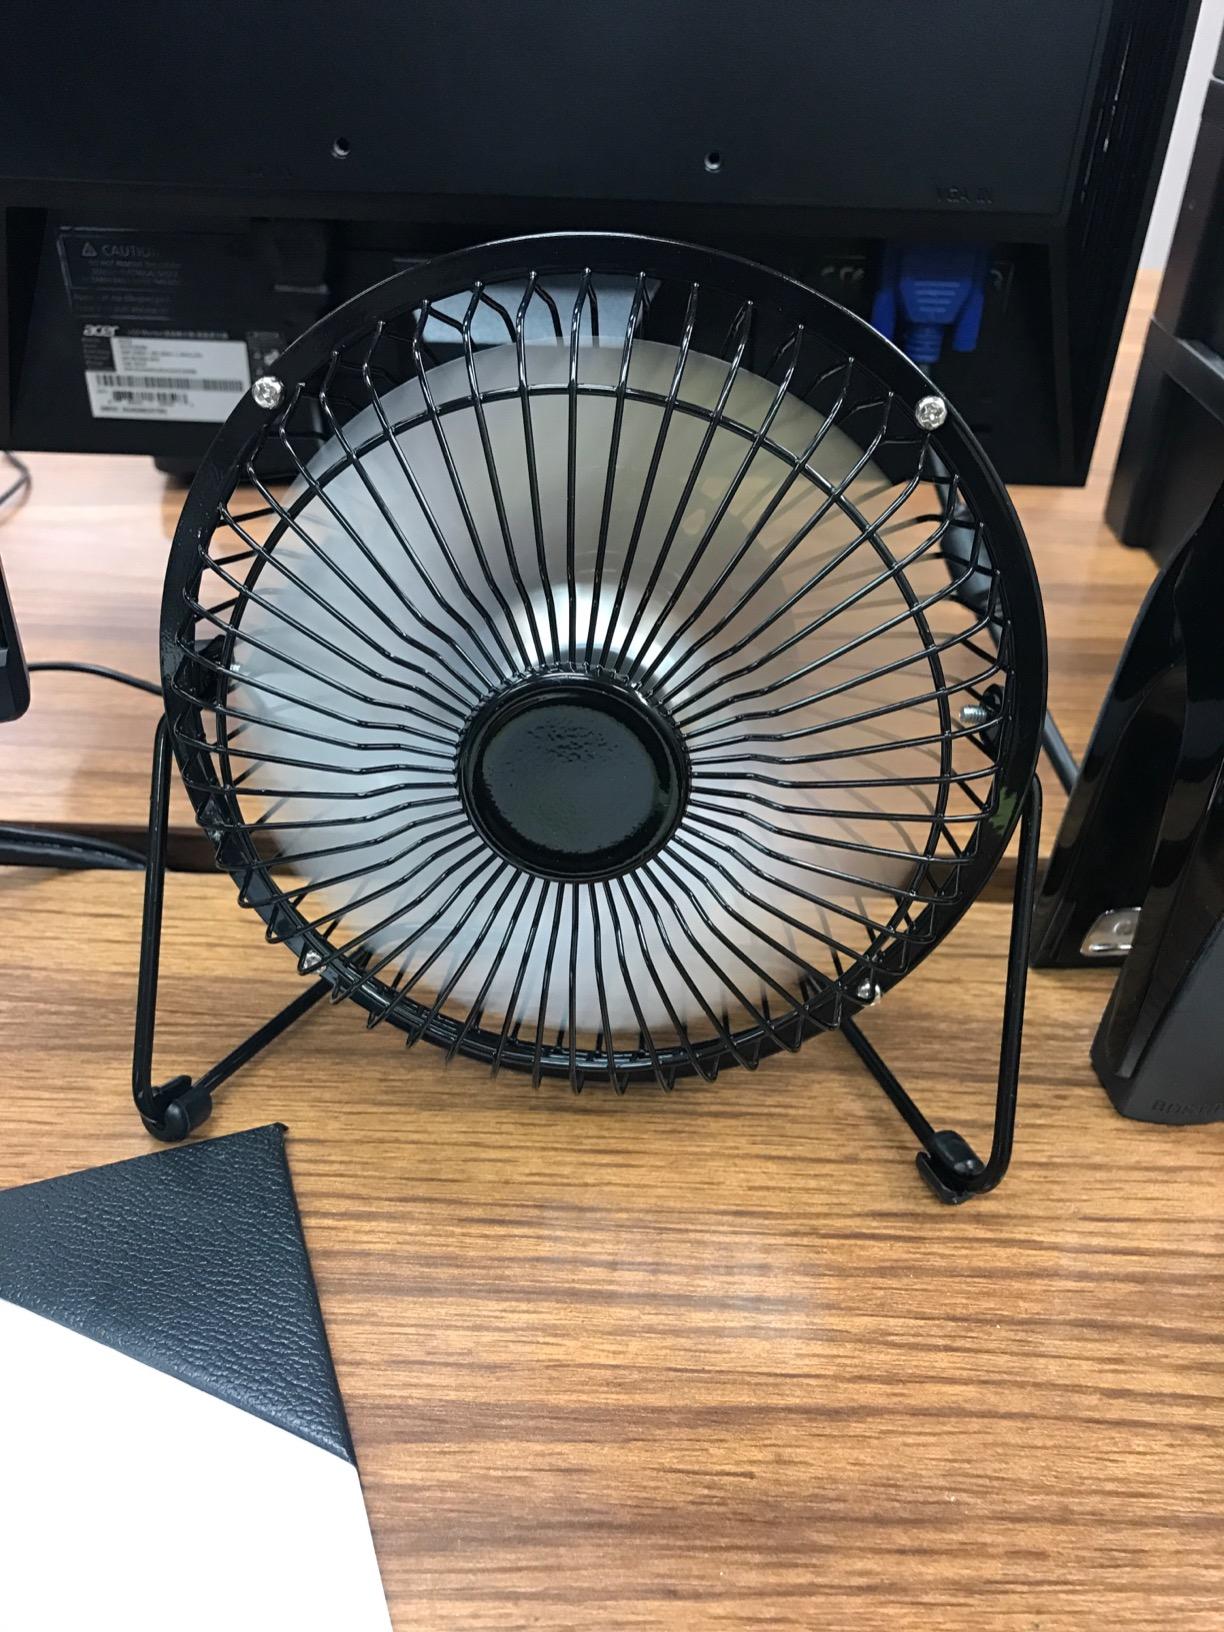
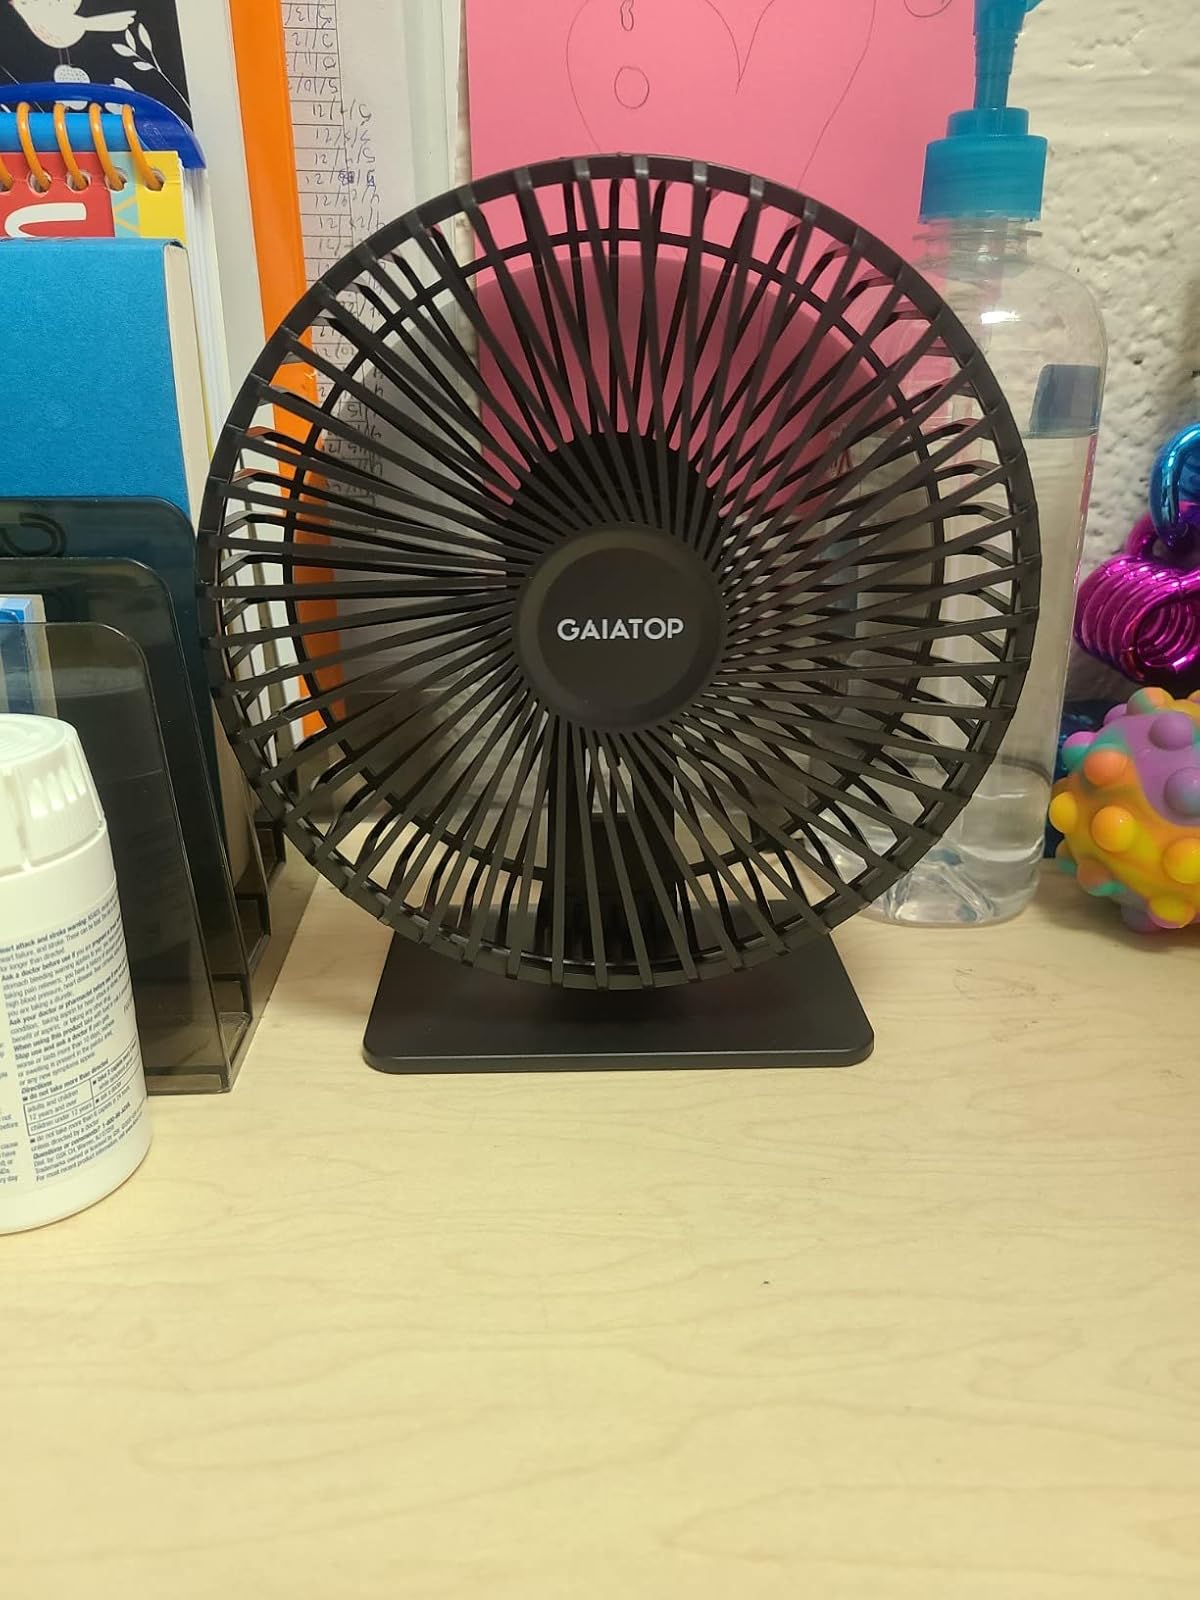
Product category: fan
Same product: no